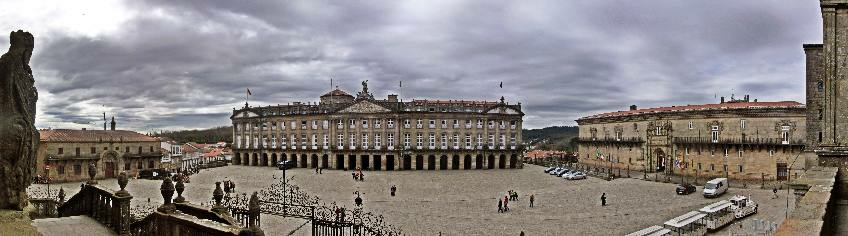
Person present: No